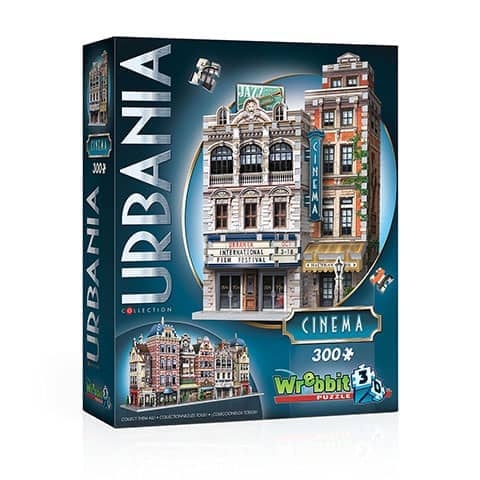
Puzzle 3D Wrebbit Café Urbania W3D0503
Con 285 piezas, este encantador Café es uno de los cuatro rompecabezas 3D que componen la encantadora calle principal de la colección Urbania. Material: 285 pieces Dimensiones: 19 cm x 13,5 cm x 28 cm
Brand: DTR
Category: Toys & Games > Puzzles > Wooden & Pegged Puzzles